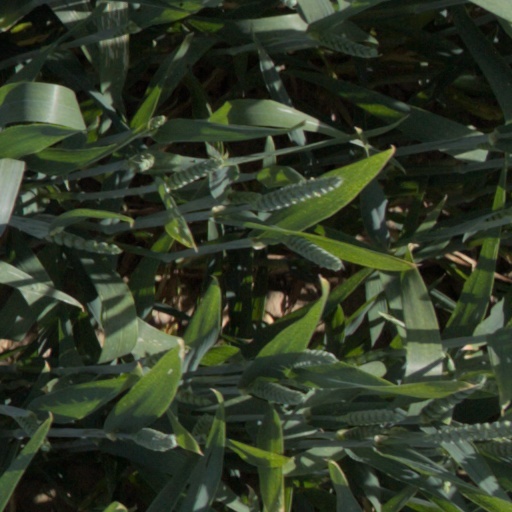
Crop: wheat